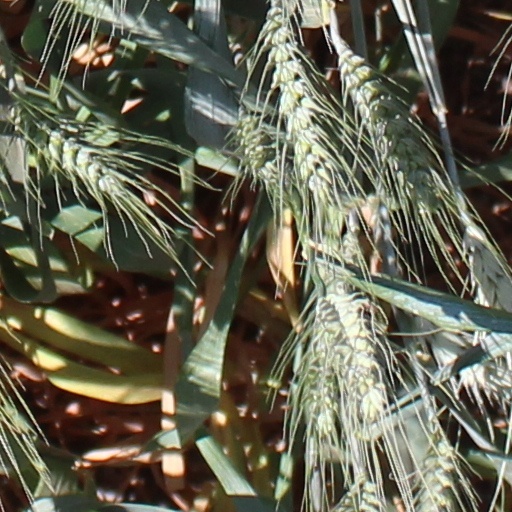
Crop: wheat